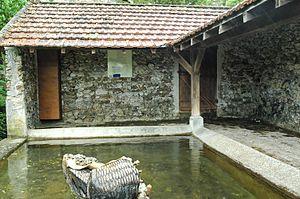
Lavoir de Montlevon.
Montlevon est une commune française située dans le département de l'Aisne, en région Hauts-de-France.